Astrodome

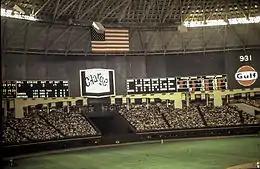
Astrolite, the Astrodome's scoreboard, in 1969. It was the world's first animated scoreboard.

Plans to convert the Astrodome into a luxury hotel were rejected. A proposal to convert the Astrodome into a movie production studio was also considered but rejected. Regardless of the type of renovation, all renovation plans must deal with the problem of occupancy code violations that have basically shuttered the Astrodome for the near future.